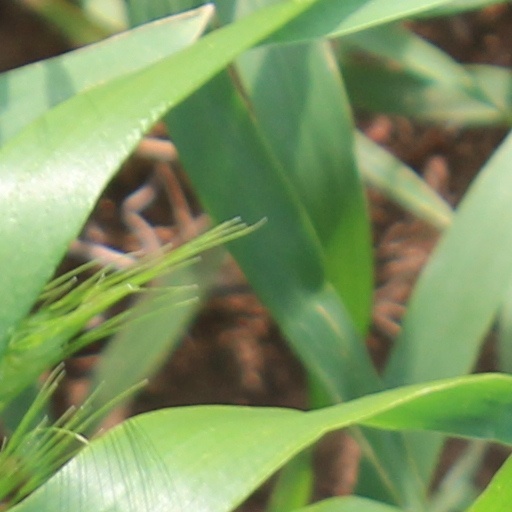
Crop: wheat